Ayn Rand

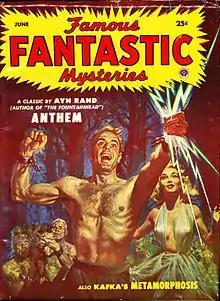
Rand's novella "Anthem" was reprinted in the June 1953 issue of the pulp magazine "Famous Fantastic Mysteries".

Following the publication of "The Fountainhead", Rand received many letters from readers, some of whom the book had influenced profoundly. In 1951, Rand moved from Los Angeles to New York City, where she gathered a group of these admirers who met at Rand's apartment on weekends to discuss philosophy. The group included future chair of the Federal Reserve Alan Greenspan, a young psychology student named Nathan Blumenthal (later Nathaniel Branden) and his wife Barbara, and Barbara's cousin Leonard Peikoff. Later, Rand began allowing them to read the manuscript drafts of her new novel, "Atlas Shrugged".